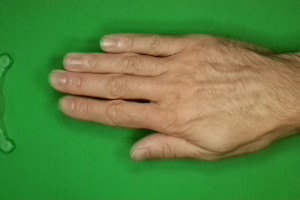
Label: paper